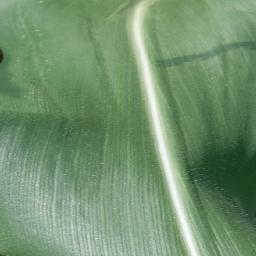
Label: Corn___healthy